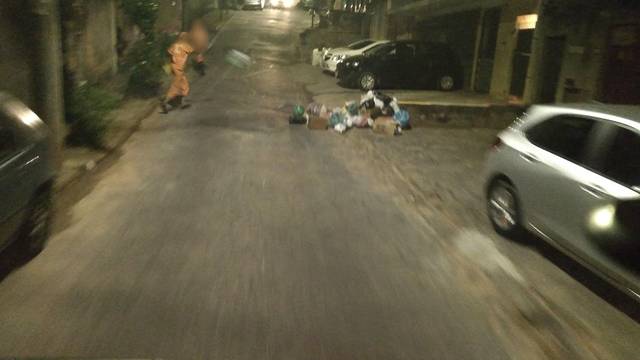
Region: Brazil
Coordinates: -19.891, -43.961